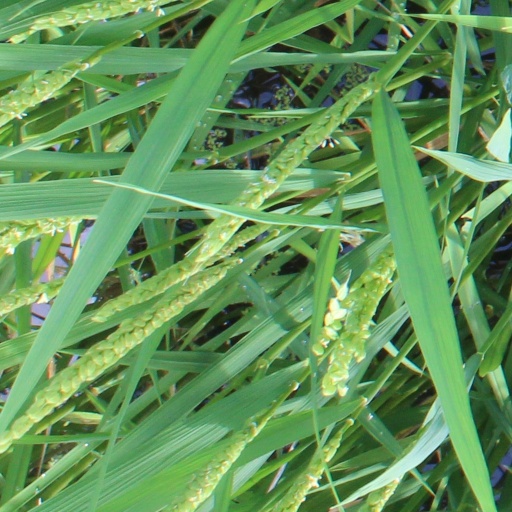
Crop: rice